The Former Life of Brian

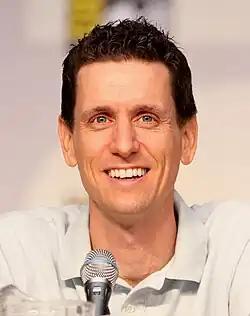
Steve Callaghan wrote the episode.

The episode was written by Steve Callaghan, in his second writing credit for the season, as he has written "Lois Kills Stewie" earlier in the season. It was directed by Pete Michels, also on his second working episode of the season (he directed "Padre de Familia" earlier in the season). Series regulars Peter Shin and James Purdun acted as supervising directors for the episode. The episode's music was composed by Walter Murphy. The episode marked the first appearance of Brian's son Dylan, voiced by one of the shows main voice actors, Seth Green.